Ontario Highway 4

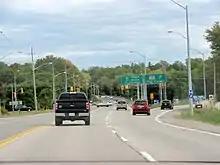
The Highway 4 / Talbot Street junction in St. Thomas

Highway4 starts at an intersection with Highway3 in Talbotville Royal and continues north as a two-lane undivided highway. For most of its length, the highway bisects agricultural land. It travels along a short concurrency with Highway 401 from the community of Tempo to Wonderland Road. It encounters an interchange with Highway 402 before entering London city limits. As Highway4 enters London, it becomes a Connecting Link, known locally as Wonderland Road. Wonderland Road is a 4-lane arterial thoroughfare serving western London, with several big-box stores, a mall, and residential areas. The route turns east onto Sunningdale Road West, which it for a short distance before turning north along Richmond Street.